Ice Arena Wales

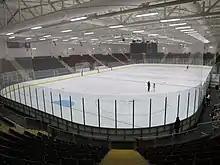
Inside the Ice Arena Wales in February 2016

The last game in the Cardiff Arena (also known as the Big Blue Tent) was played against Coventry Blaze on 27 February 2016. The first game in Ice Arena Wales was against Belfast Giants on 12 March 2016, with the first goal scored by Joey Martin during the second period at 31:34 time played. Joey would also score the second goal at 33:37 on the way to a 5-2 Cardiff victory for the first match at the arena.